Joey Mercury

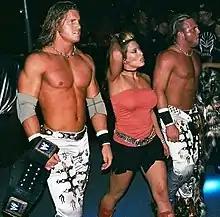
Nitro (left), Melina (center) and Mercury (right) as WWE Tag Team Champions in 2006

In their first match for the SmackDown! brand, in April 2005, they won the WWE Tag Team Championship from Rey Mysterio and Eddie Guerrero. They held the titles for three months, having successful titles defenses against the teams of Mysterio and Guerrero and Hardcore Holly and Charlie Haas at Judgment Day, before dropping them to the new Legion of Doom (LOD) at The Great American Bash in July 2005. They recaptured the titles on the October 28 episode of "SmackDown!" in a four-way match defeating the Mexicools, William Regal and Paul Burchill, and LOD, but lost them to Mysterio and Batista two days before the Armageddon pay-per-view in December. Due to help from Mark Henry, they defeated Mysterio and Batista in a rematch on the December 30 episode of "SmackDown!" to win the WWE Tag Team Championship for the third time. They began a rivalry with the team of Paul London and Brian Kendrick that lasted over three months, until the Judgment Day pay-per-view on May 21, 2006, where MNM lost the WWE Tag Team Championship to London and Kendrick. Nitro and Melina suddenly turned on Mercury, attacking him and breaking up the group. Later that night Nitro and Melina were fired from the SmackDown! brand in storyline, to facilitate their move to Raw, where they reappeared the following week. The legitimate reason for the team's sudden split was later revealed to be Mercury failing a WWE Wellness Policy drug test and being forced to serve a 30-day suspension.